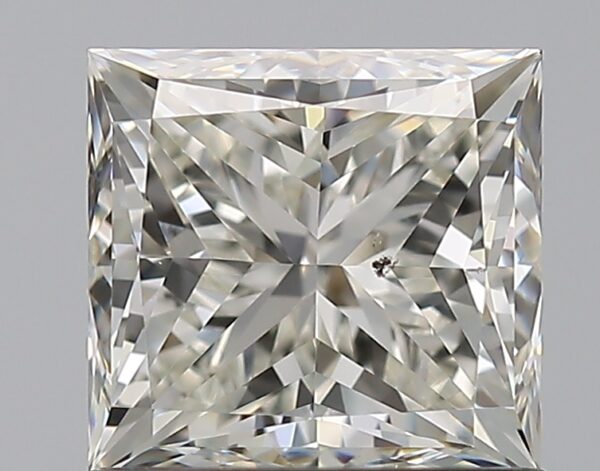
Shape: princess
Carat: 1.2
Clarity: SI1
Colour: J
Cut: GD
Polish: EX
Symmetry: VG
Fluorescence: N
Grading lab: GIA
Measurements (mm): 5.67 x 5.4 x 4.22